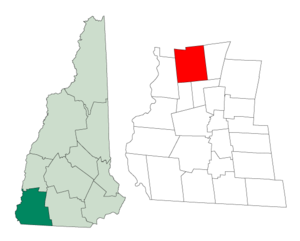
Alstead est une localité du Comté de Cheshire au New Hampshire.